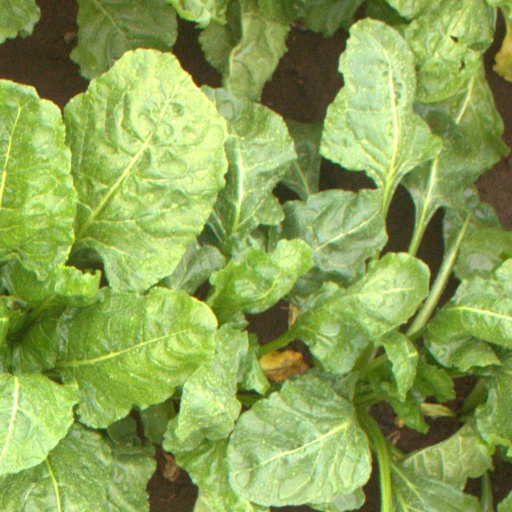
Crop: sugar beet